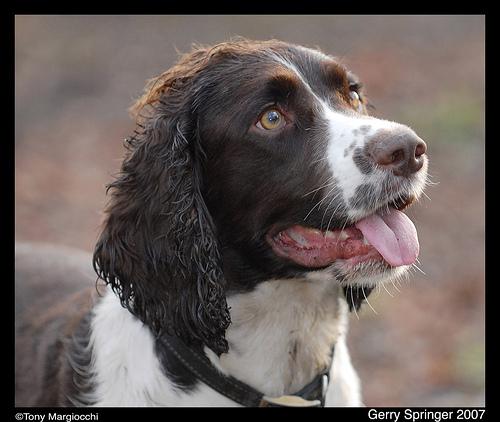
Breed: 276-n000112-English_springer